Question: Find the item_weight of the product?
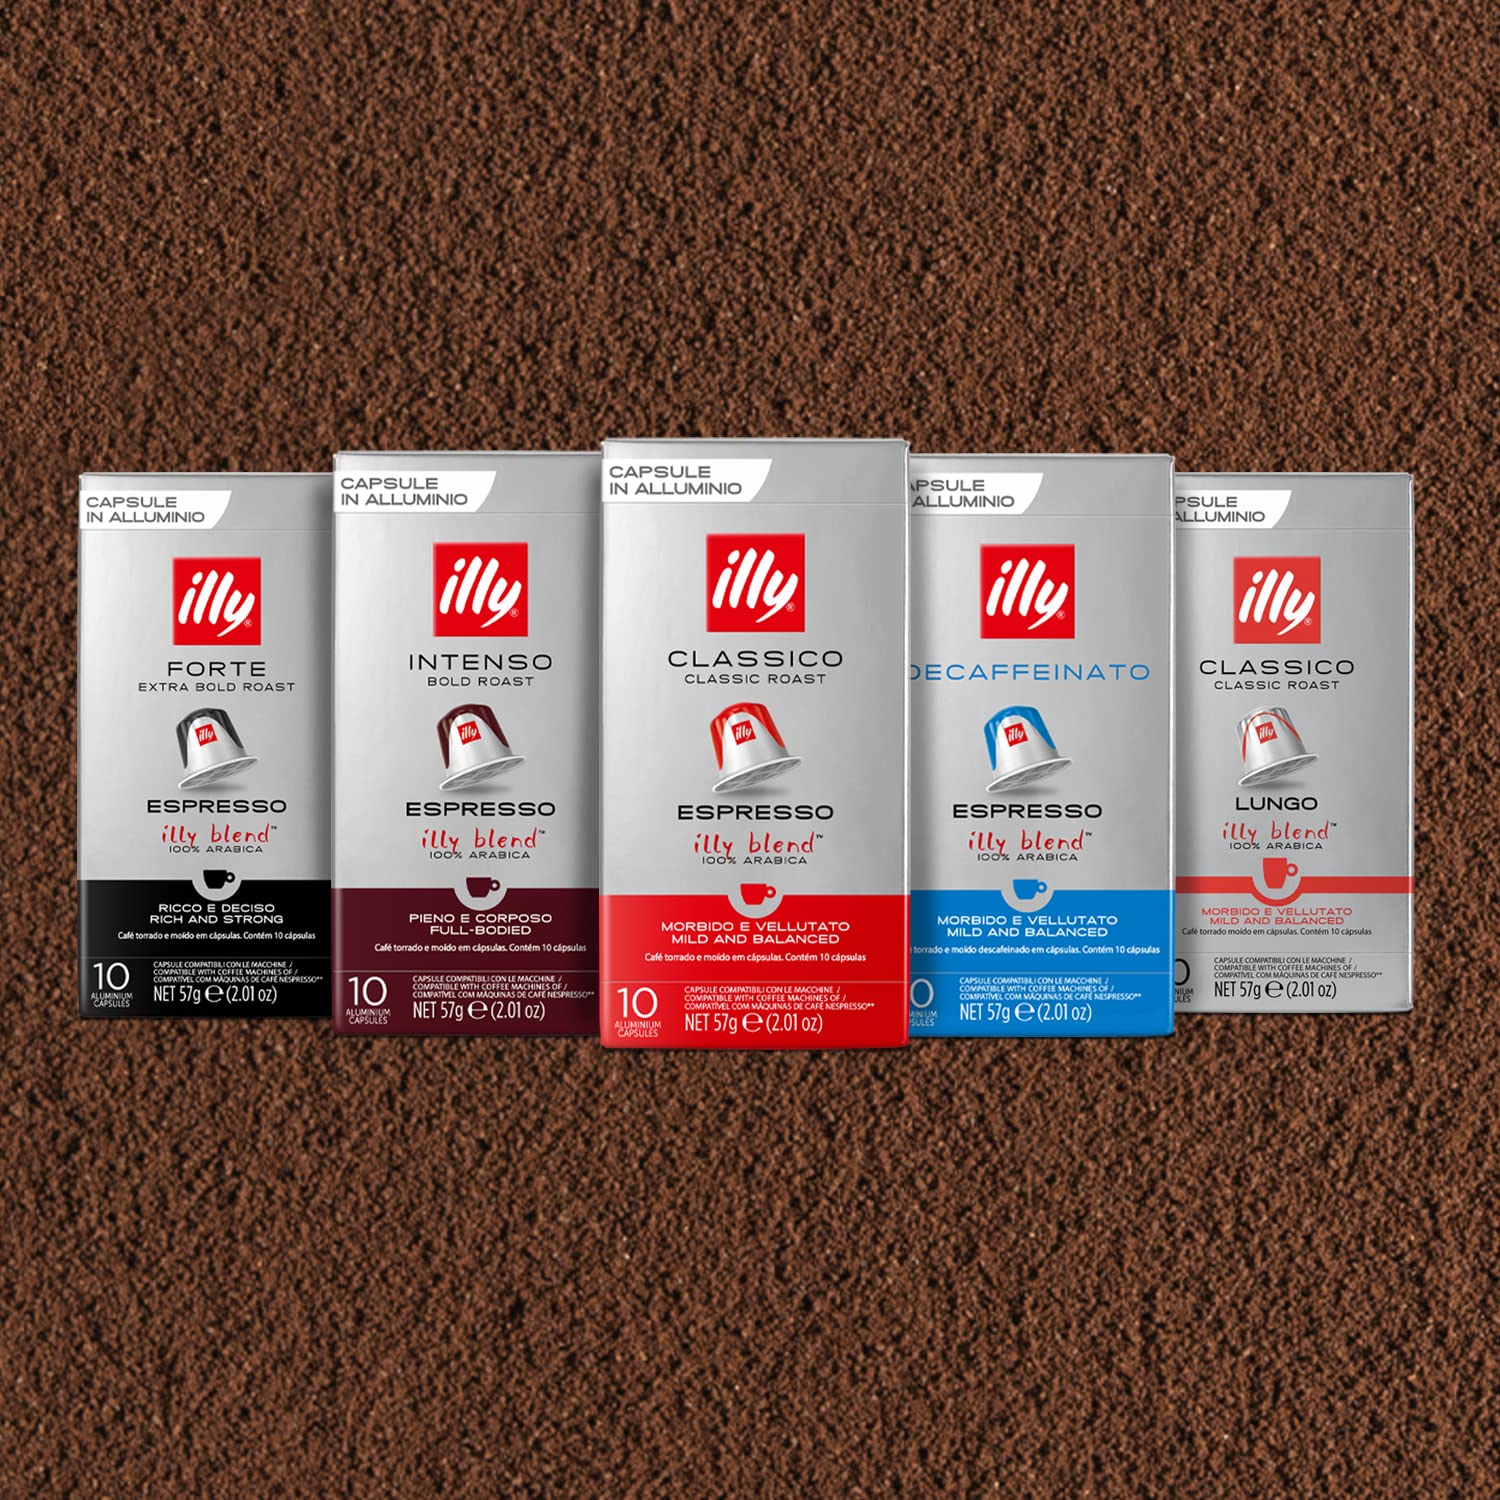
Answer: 2.01 ounce